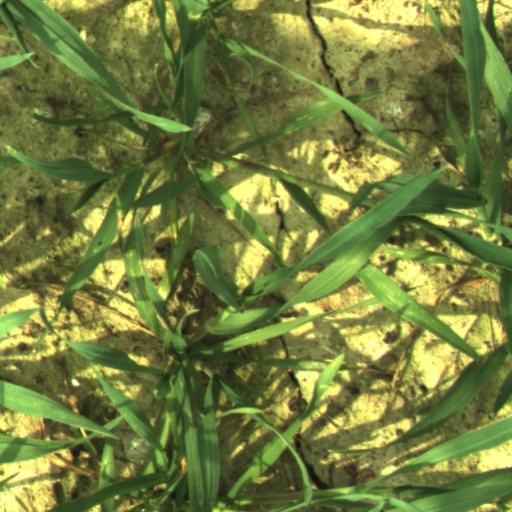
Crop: wheat